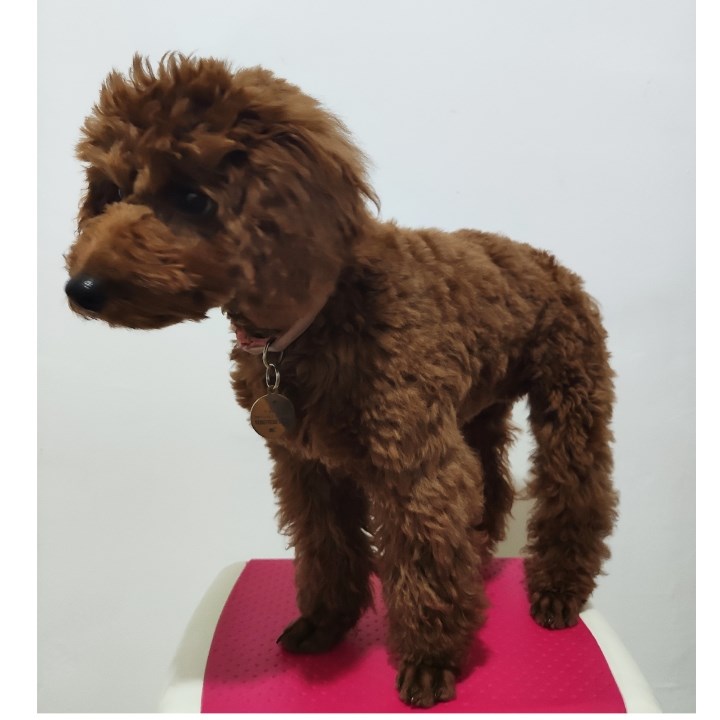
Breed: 2925-n000114-toy_poodle